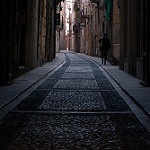
Label: street